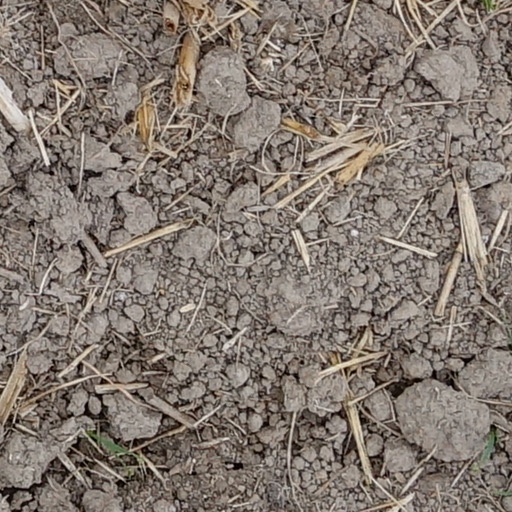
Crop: wheat